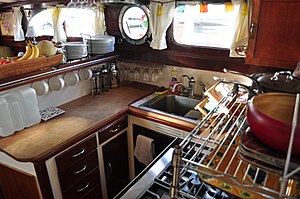
Kabys
En kabys
Kabys eller populært bysse, er køkkenet på et skib, som er indrettet med de til et køkken nødvendige faciliteter til madlavning og tilknyttede servicefunktioner, komfur, borde, opvaskemaskine, henstillingsfaciliteter etc.